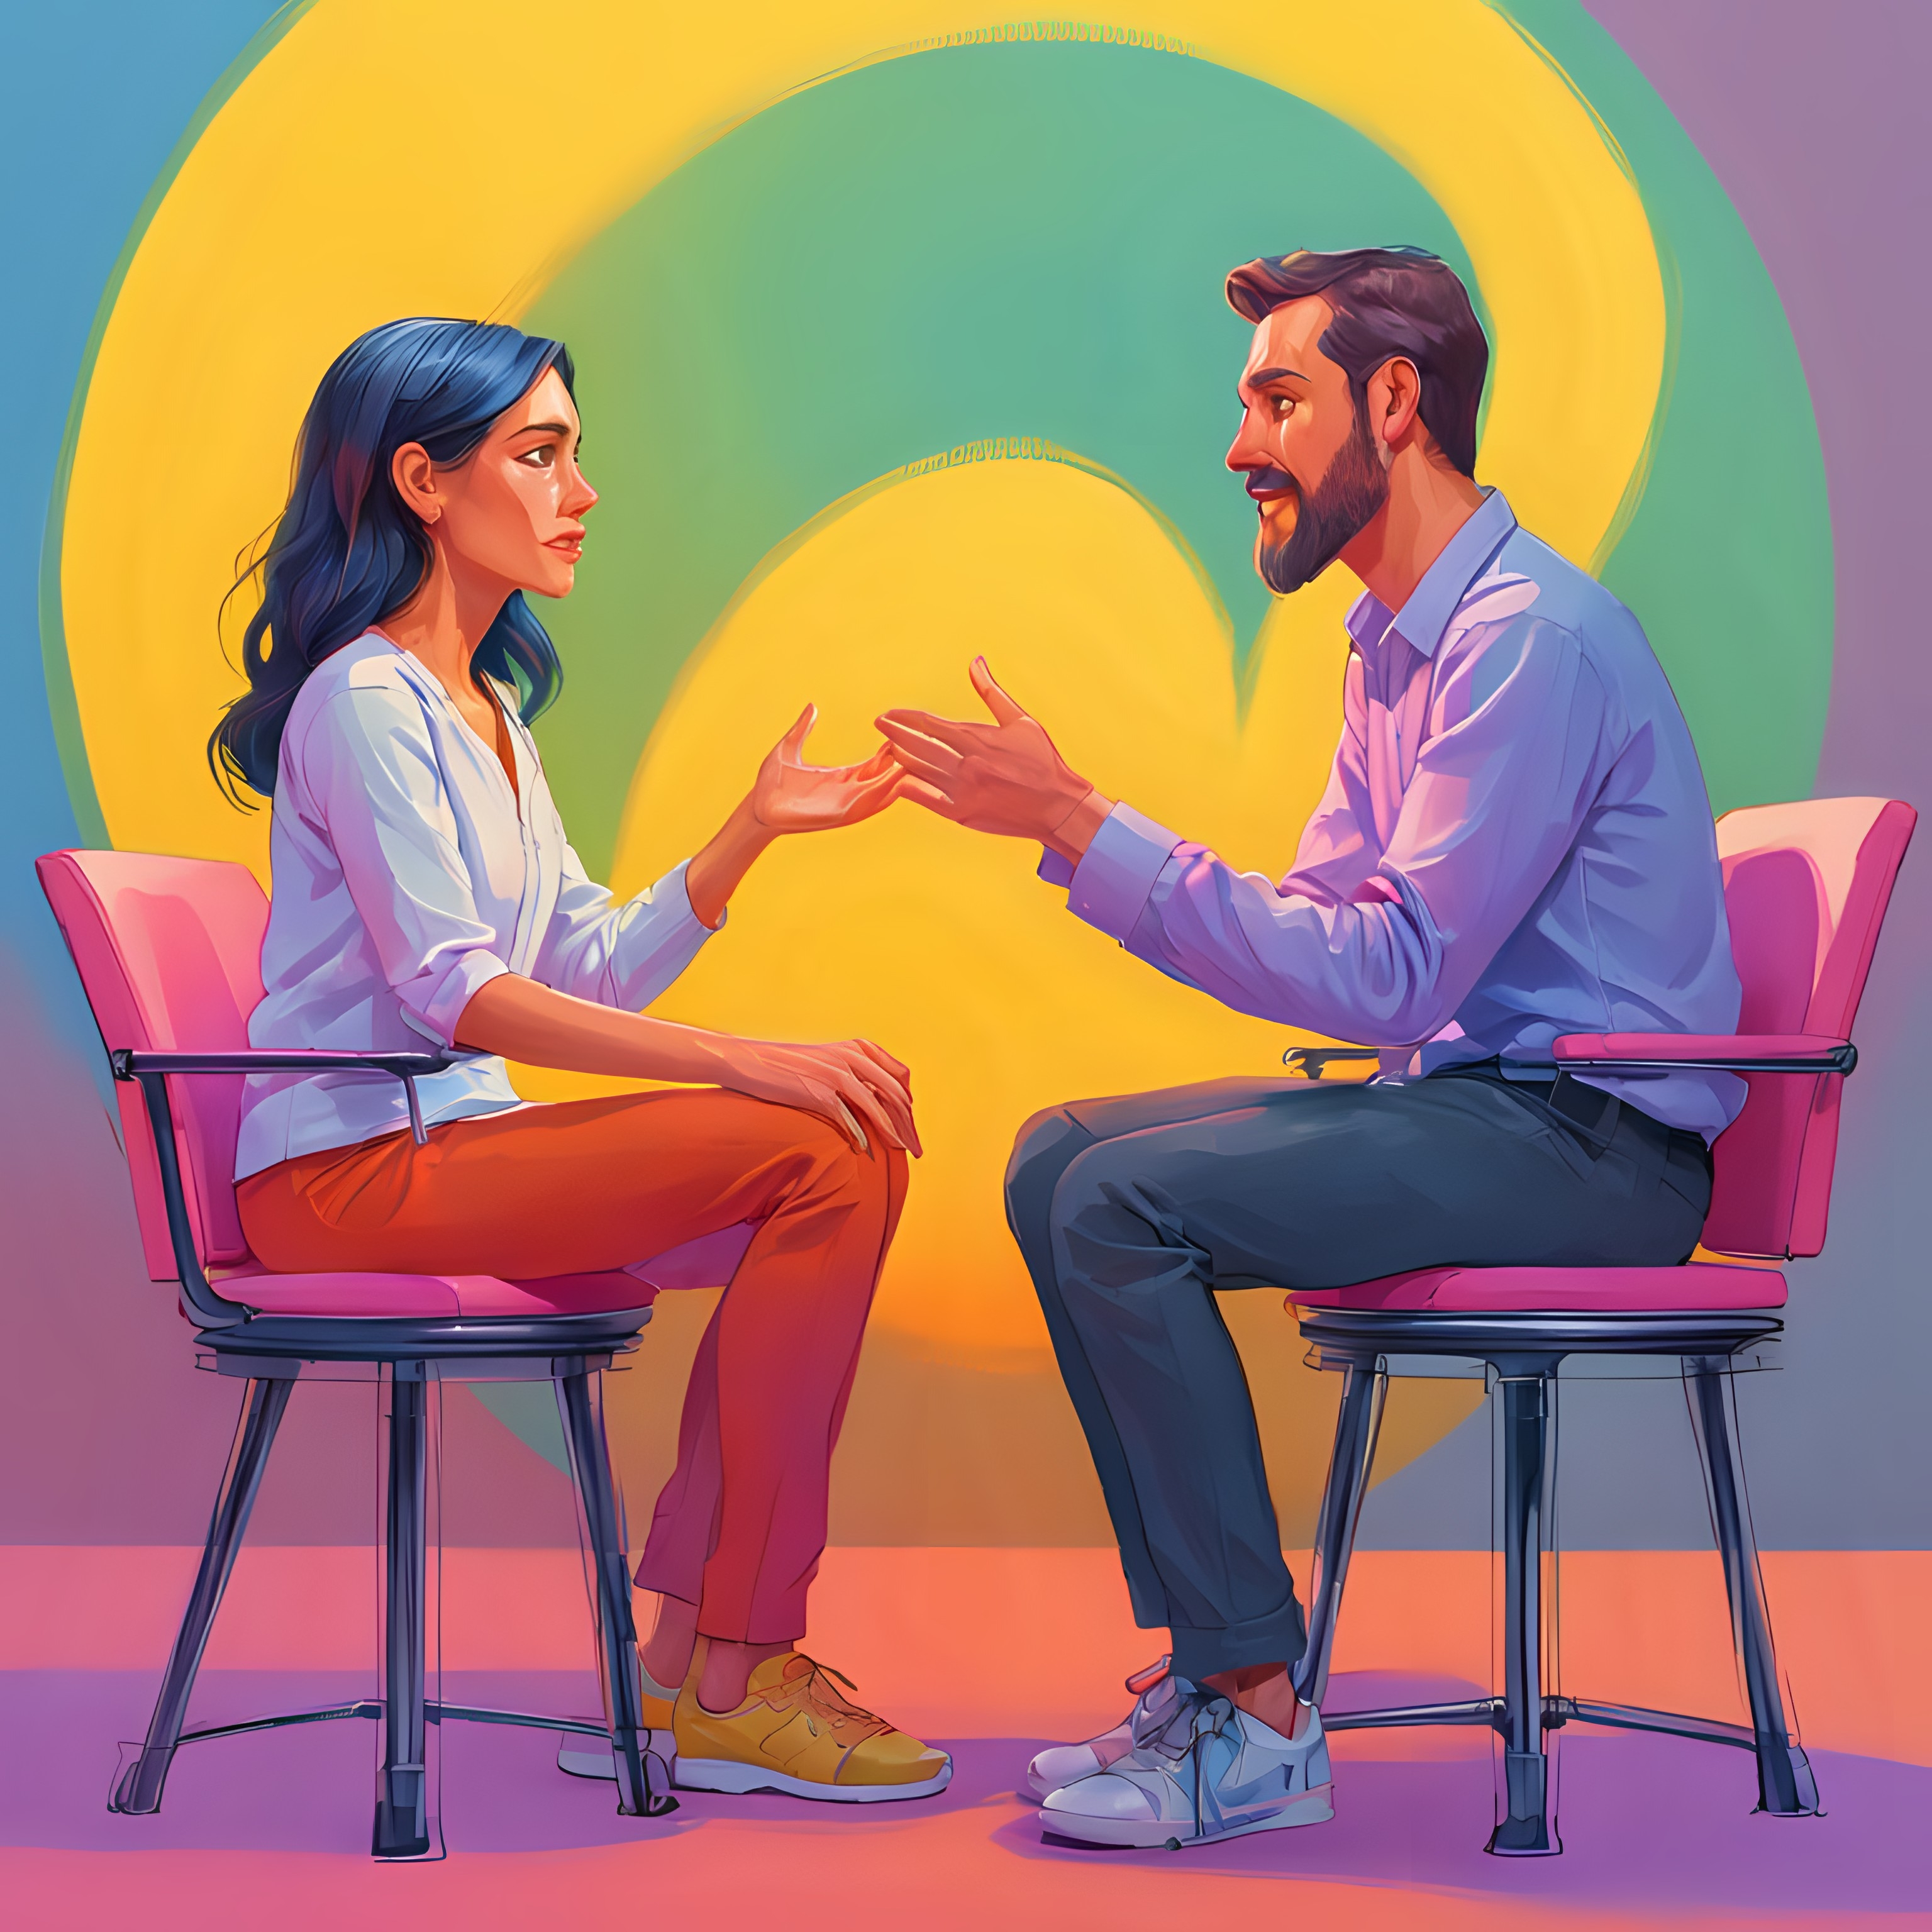
psychologist, conversation, anxiety, depression, mind, psychosis, psychology, thought, cartoon, cartoon character, people, ai generated, furniture, chair, human, sharing, comfort, gesture, interaction, art, event, fun, leisure, illustration, sitting, font, happy, magenta, graphics, table, entertainment, collaboration, painting, interview, room, animation, visual arts